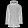
Label: Coat